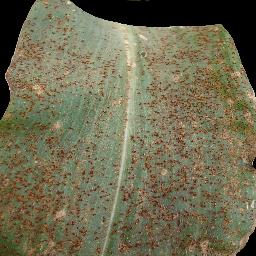
Label: Corn___Common_rust